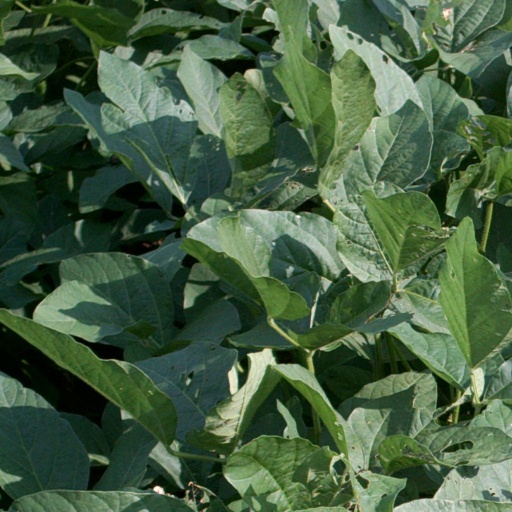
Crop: soybean